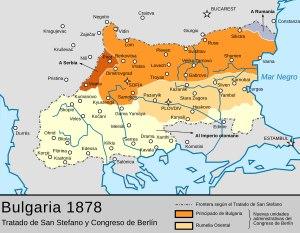
Le terme « Macédoine » est un toponyme aux multiples sens qui ont évolué au fil du temps, et qui concernent des zones pouvant soit être différentes géographiquement, politiquement, historiquement, linguistiquement et démographiquement, soit se recouper en partie. Les divers groupes ethniques qui habitent la zone ont nommé de la même manière des entités diverses et des formes différentes d'une unique entité, ce qui entraîne des problèmes de confusion aussi bien pour ses habitants que pour les étrangers.
La crise bulgare fait référence à une série d'événements dans les Balkans entre 1885 et 1888 qui ont eu un impact sur l'équilibre des pouvoirs entre les grandes puissances et le conflit entre les Austro-Hongrois et les Russes. Il s'agit d'un épisode de la crise balkanique permanente alors que les États vassaux luttent pour leur indépendance vis-à-vis de l'Empire ottoman et réalisent dès lors une mosaïque d'États nations naissants et comportent des alliances instables qui conduisent fréquemment à la guerre, et finalement à la Première Guerre mondiale.